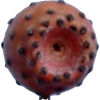
Label: cactus_fruit_red